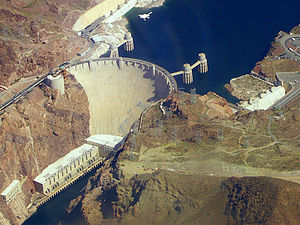
Elproduktion
Kraftværket ved Hooverdæmningen har en kapacitet på 2,07 GW.
Elproduktion er en proces, hvorved energi fra primære energikilder omdannes til elektricitet. Den mest normale metode til at producere elektricitet er gennem generatorer i kraftværker. Elektricitet kan også fremstilles ved hjælp af solceller eller på elektrokemisk væg.